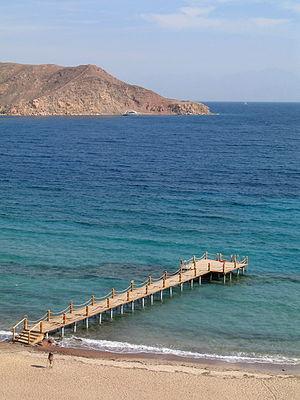
Taba Heights (Sinaï, Egypte): vue sur le Golfe d'Aqaba